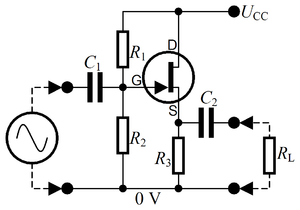
Fælles drain / Sådan virker fælles source-trinnet
Diagram for et forstærkertrin af typen "Fælles drain"
"Fælles drain, også kendt som jordet drain eller sourcefølger, er navnet på et forstærkertrin baseret på en felteffekttransistor. Navnet skyldes at transistorens drain-tilledning står i forbindelse med den ene ""side"" af både ind- og udgangen på forstærkertrinnet. I tilfældet med en N-channel felteffekt-transistor er denne source-ledning dog forbundet til forsyningsspændingen, mens det er stelledningen der udgør den ""fælles side"" af ind- og udgang. Men da både stel- og forsyningsledningen er uden vekselspænding, kan man betragte begge dele som ""AC-mæssigt stel"", dvs. signalmæssigt det samme ""sted"".